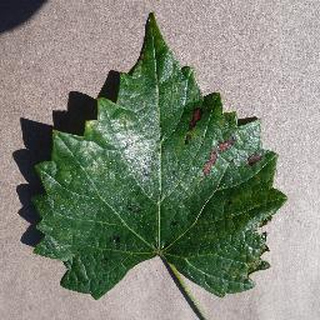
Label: grape_esca_black_measles